Fernando Dagnino Guerra

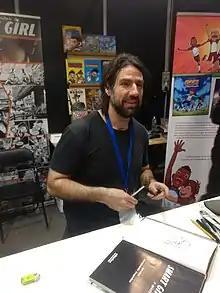
Fernando Dagnino - València 2020

Fernando Dagnino Guerra (born 24 July 1973), known professionally as Fernando Dagnino, is a Spanish comic book artist, writer and penciller born in Madrid, Spain.